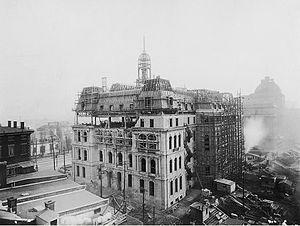
Reconstruction de l'Hôtel de Ville de Montréal
L’hôtel de ville de Montréal est l'œuvre des architectes Henri-Maurice Perrault et Alexander Cowper Hutchison et est érigée entre 1872 et 1878. Son style architectural est du Second Empire ou Napoléon III. Henri-Maurice Perrault est aussi l'auteur du palais de justice voisin.